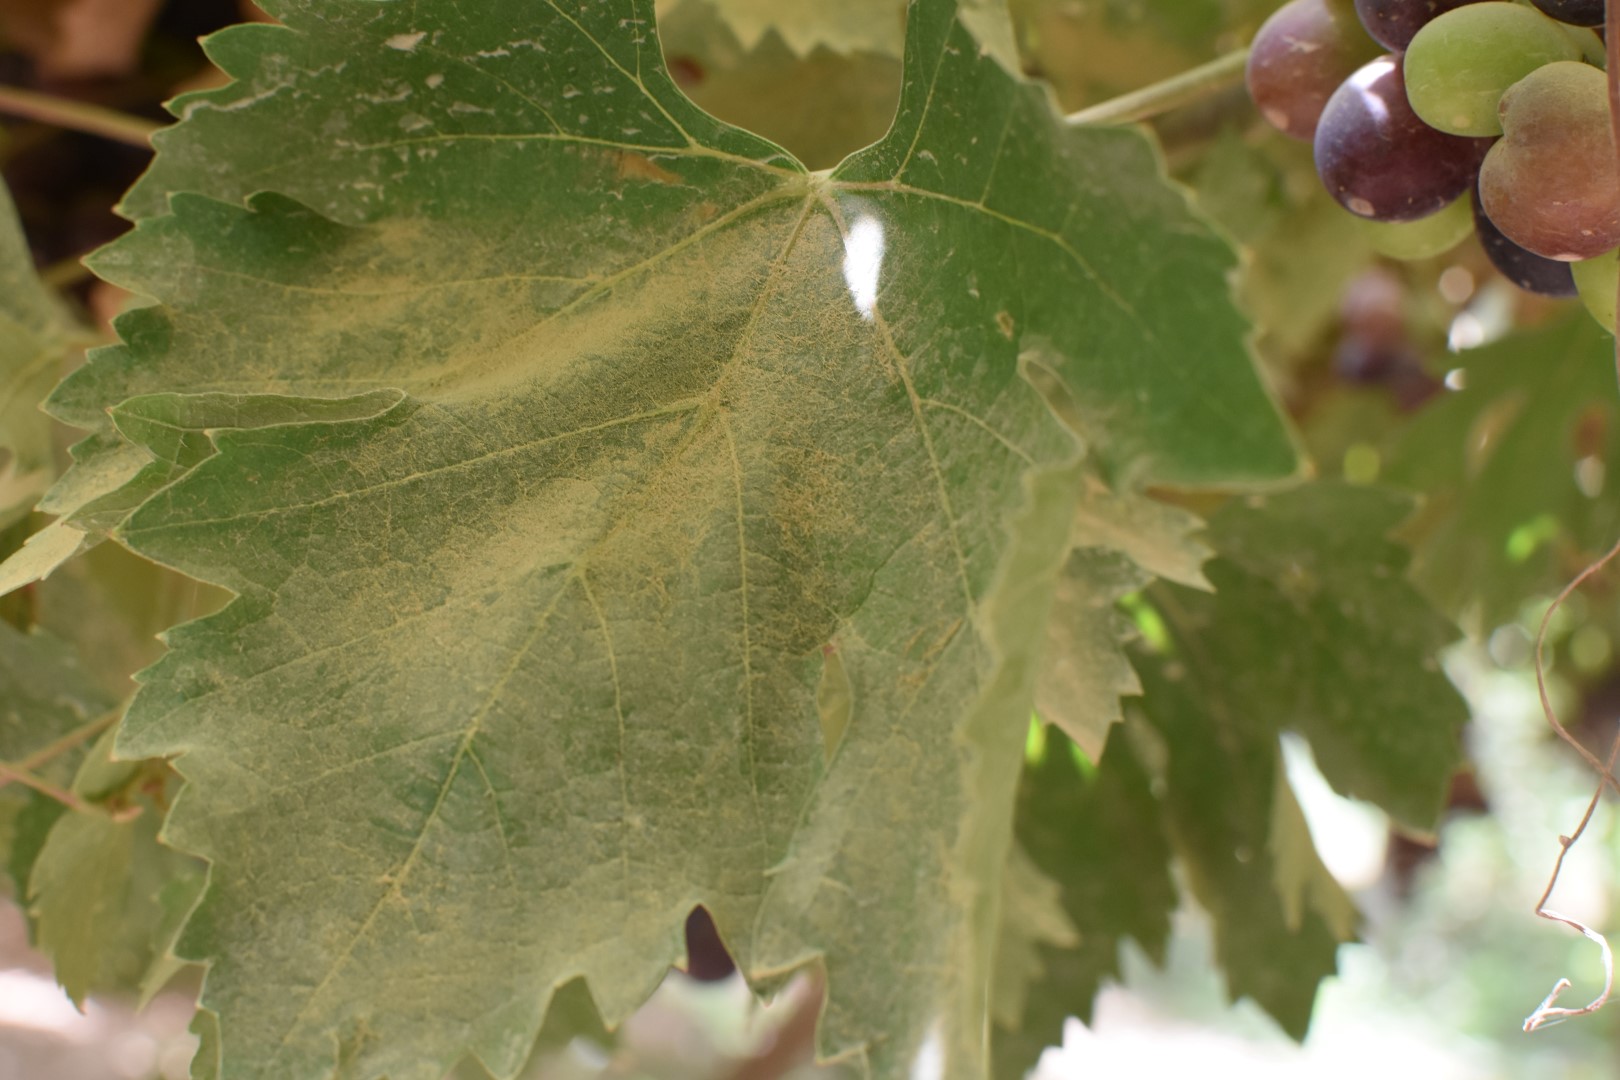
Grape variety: Riasi